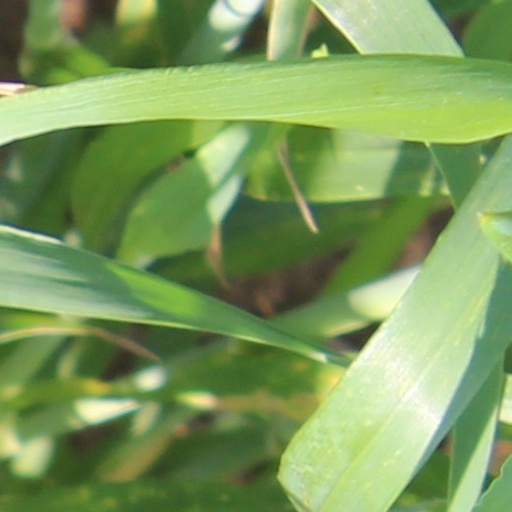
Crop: wheat